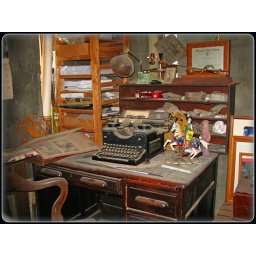
This office is in a castle in Loveland, Ohio